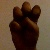
The image shows a hand gesture representing the letter 'E' in Indian Sign Language.